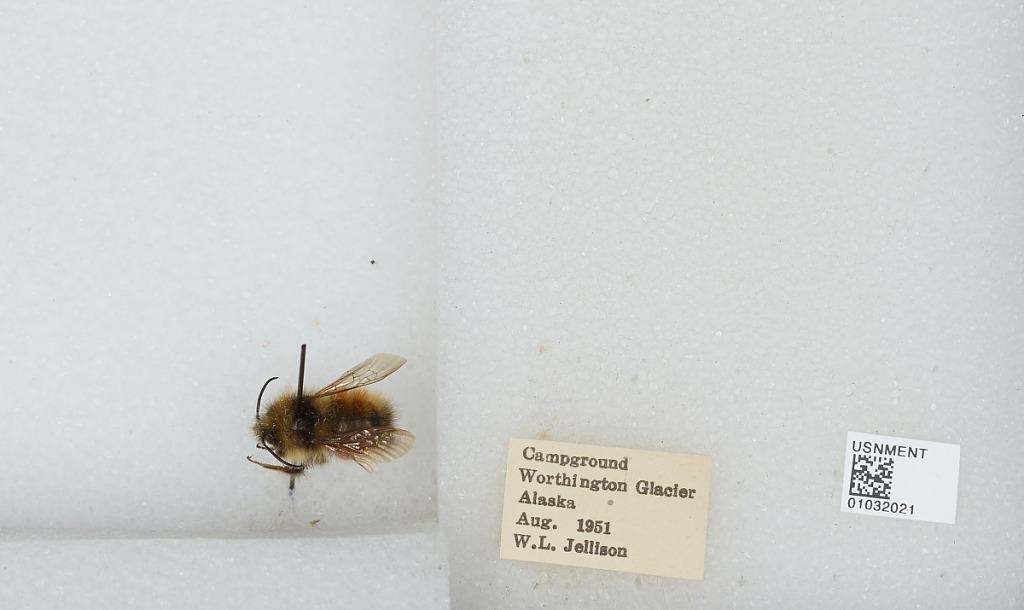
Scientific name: Bombus (Pyrobombus) sylvicola Kirby
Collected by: W. Jellison
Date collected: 1951-8-
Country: United States
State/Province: Alaska
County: Valdez-Cordova
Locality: Campground, Worthington Glacier
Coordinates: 61.1672, -145.703